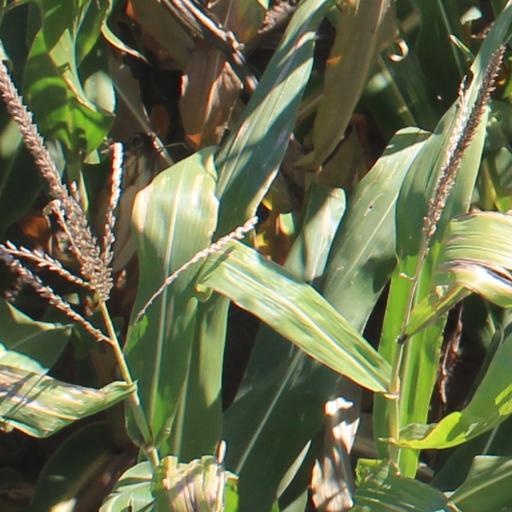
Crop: maize; corn